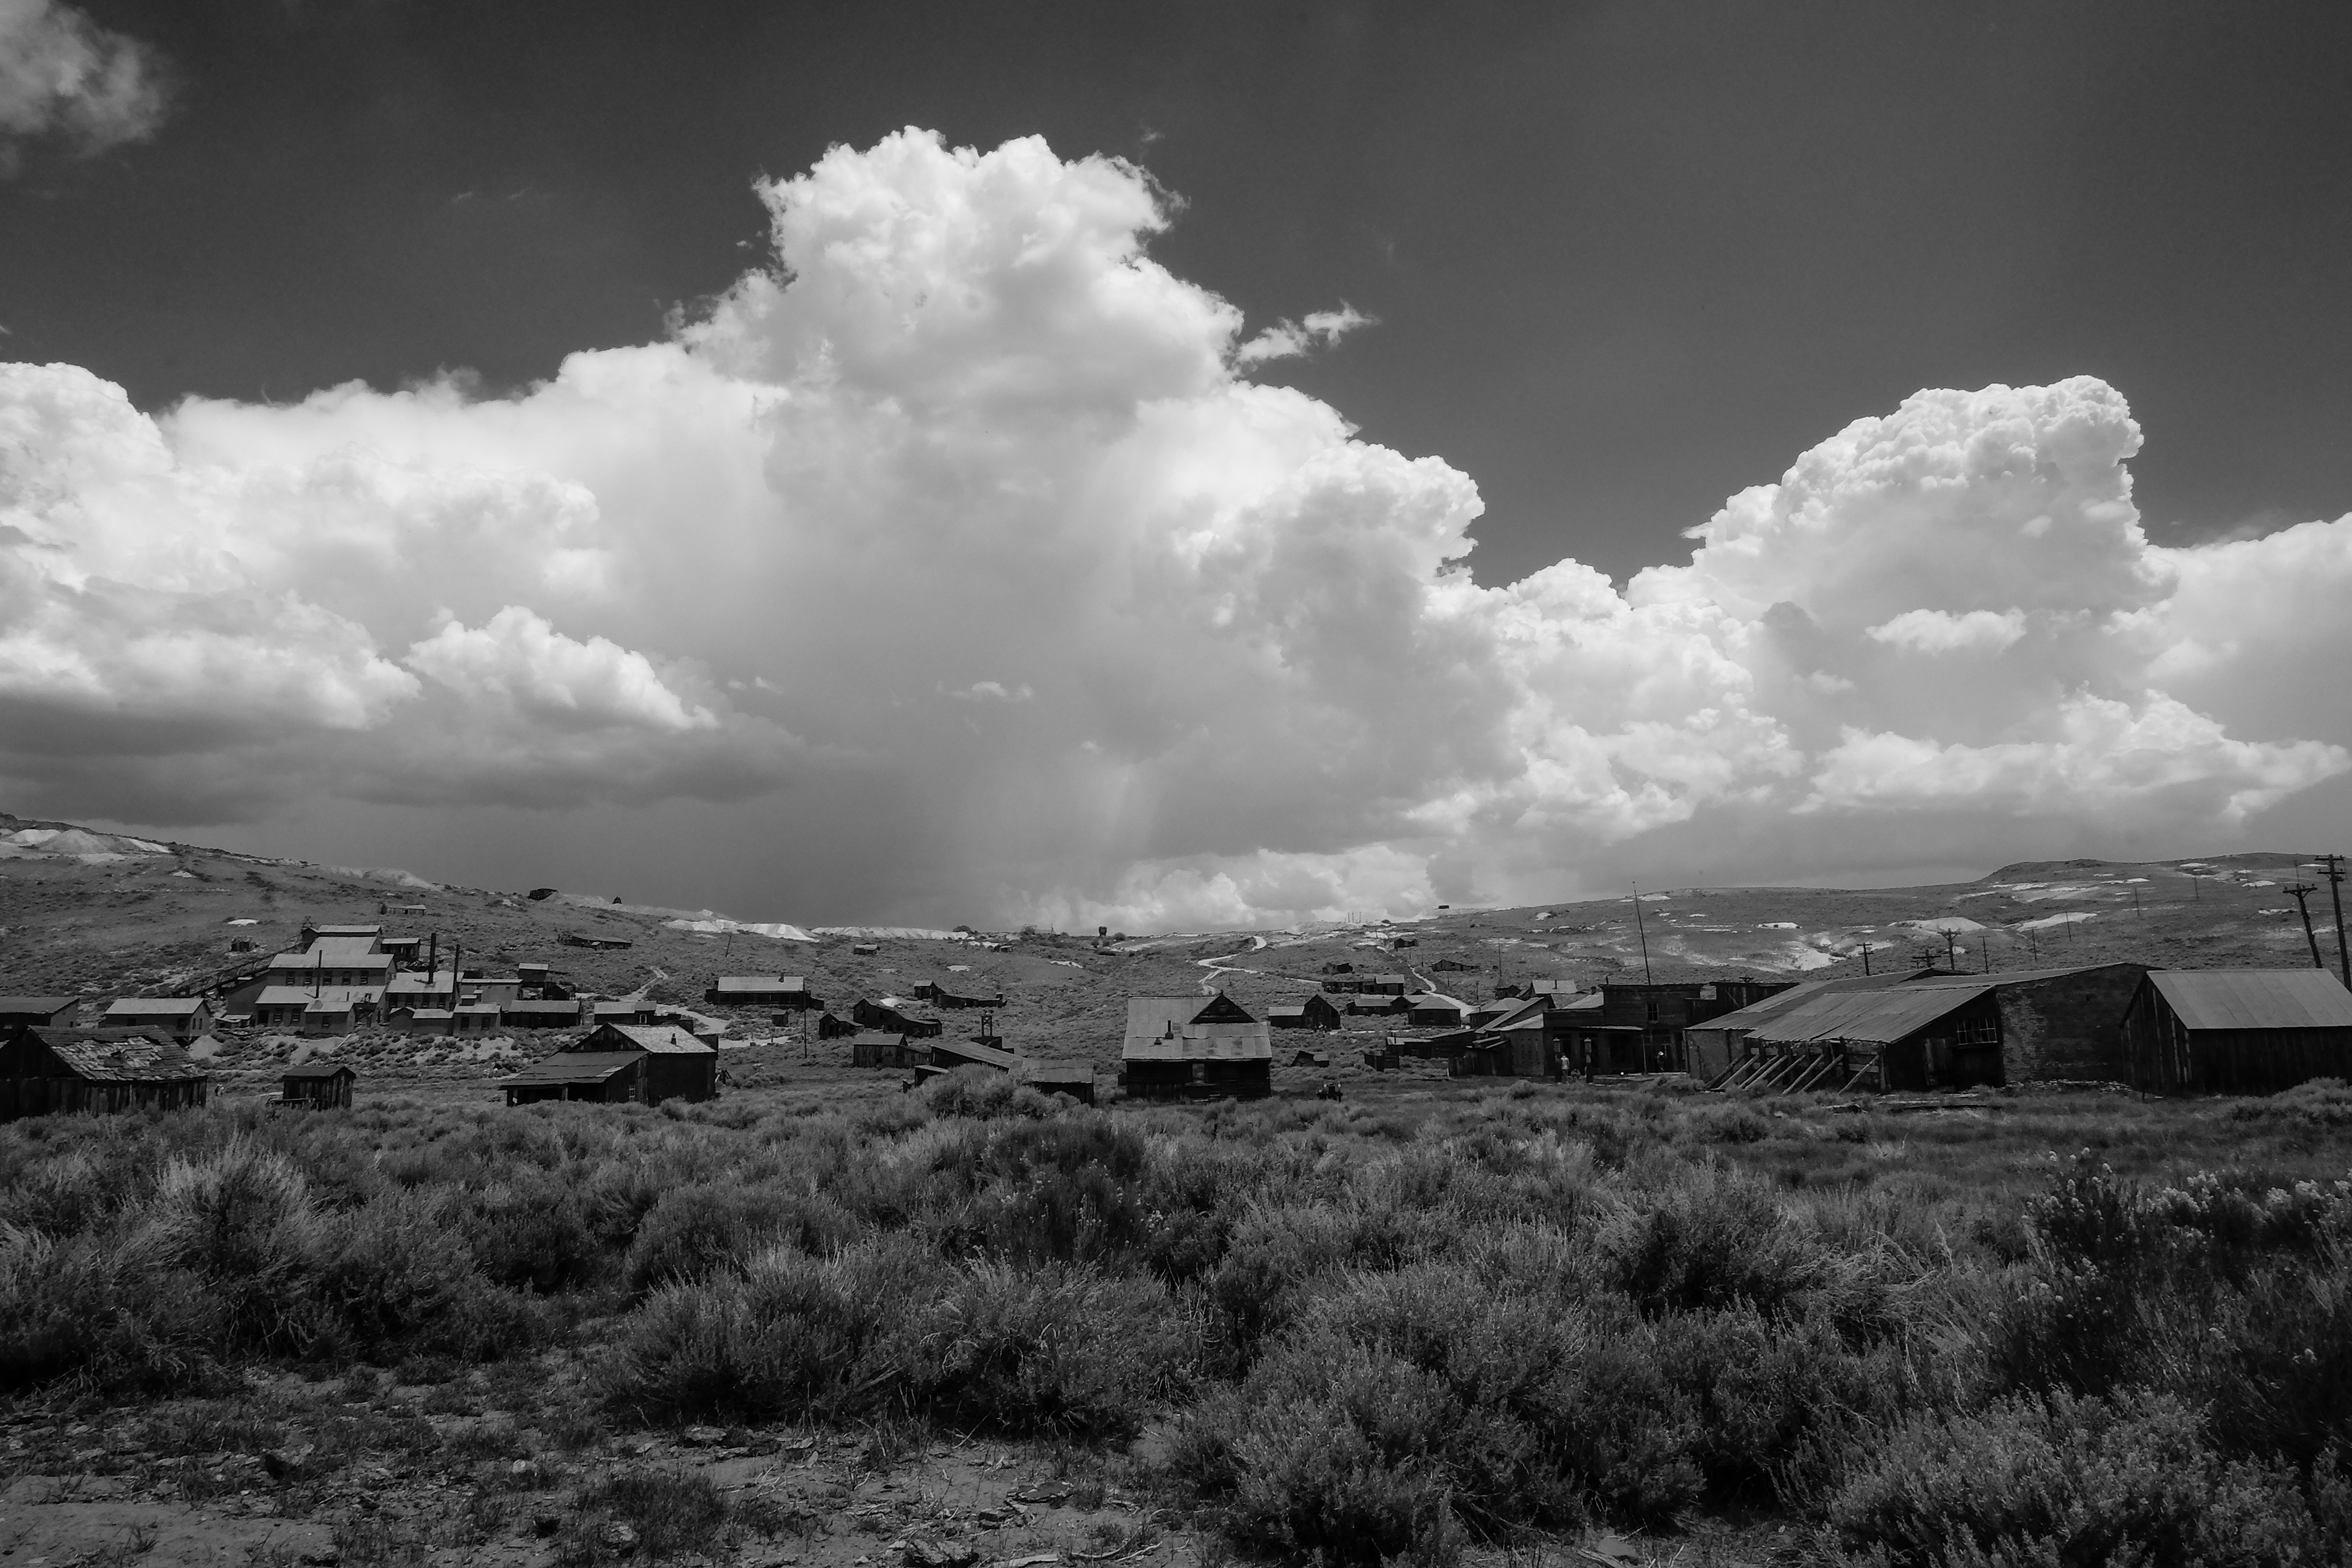
landscape, horizon, mountain, cloud, black and white, sky, field, photography, hill, weather, darkness, monochrome, plain, plateau, rural area, meteorological phenomenon, monochrome photography